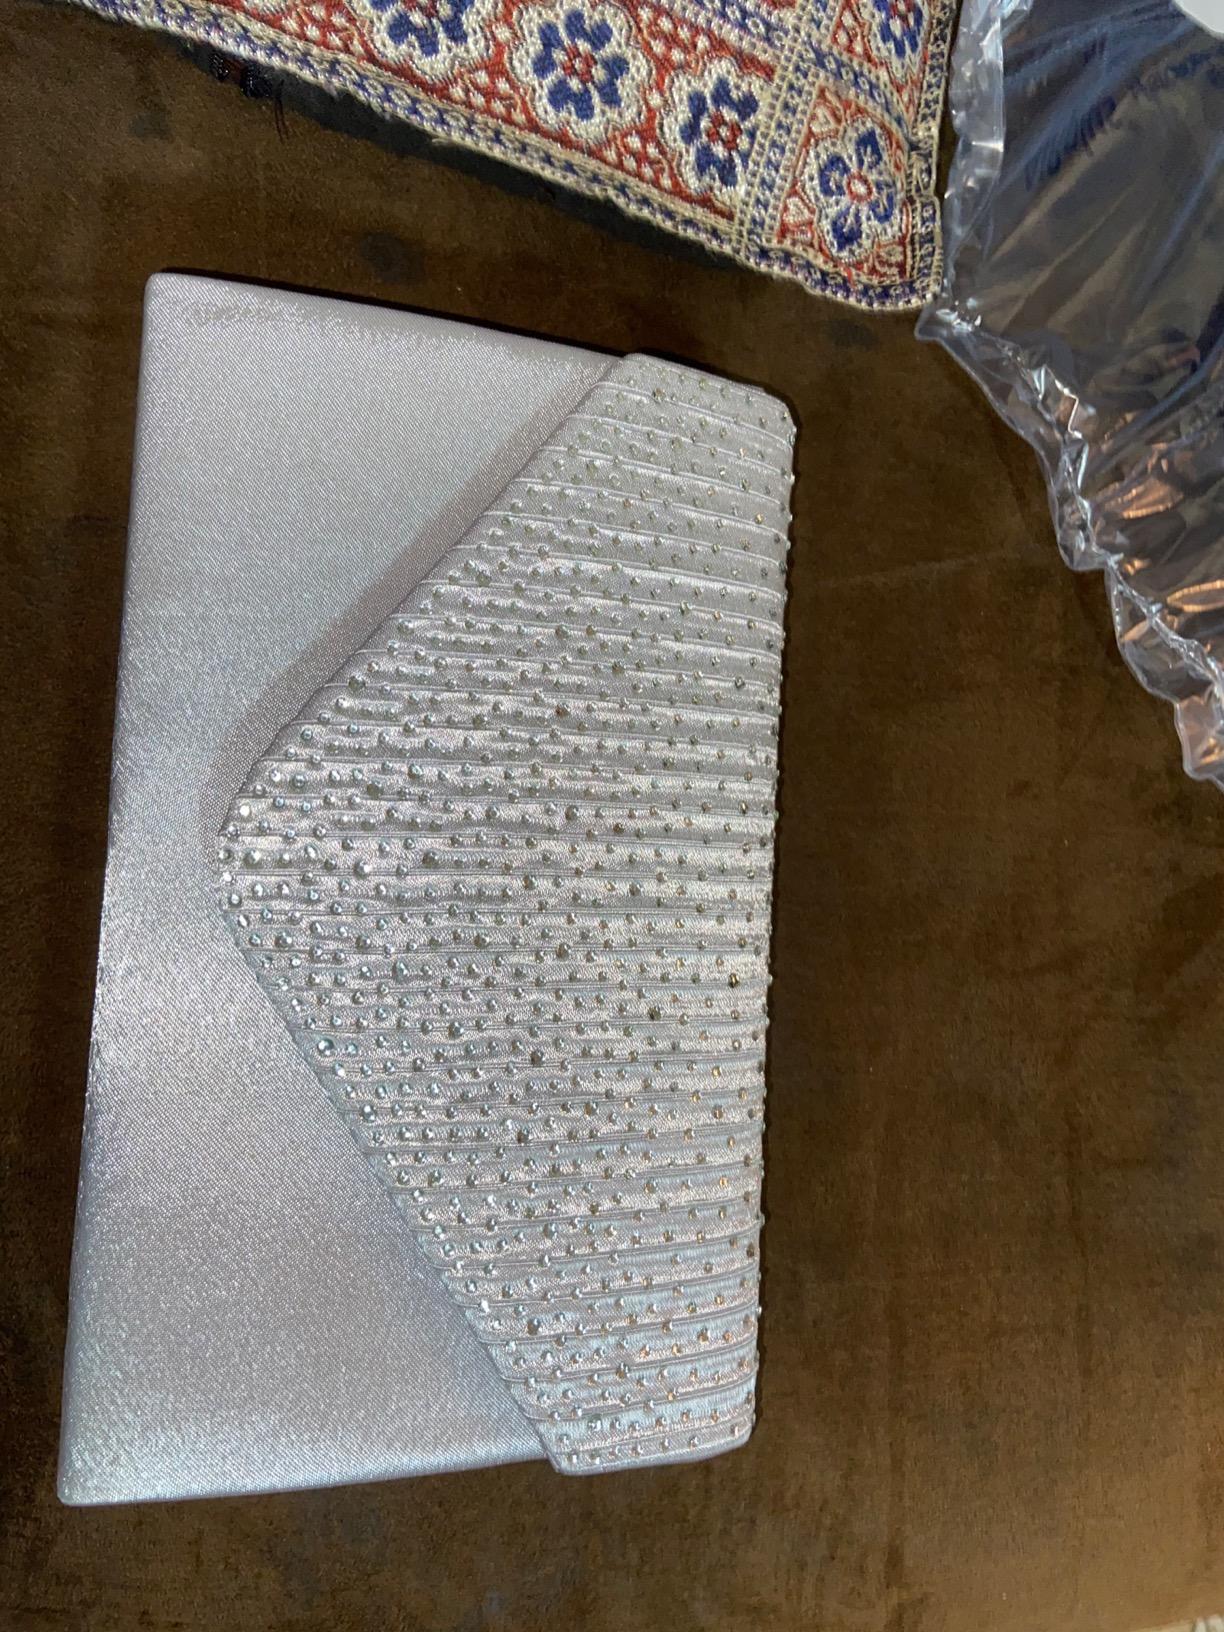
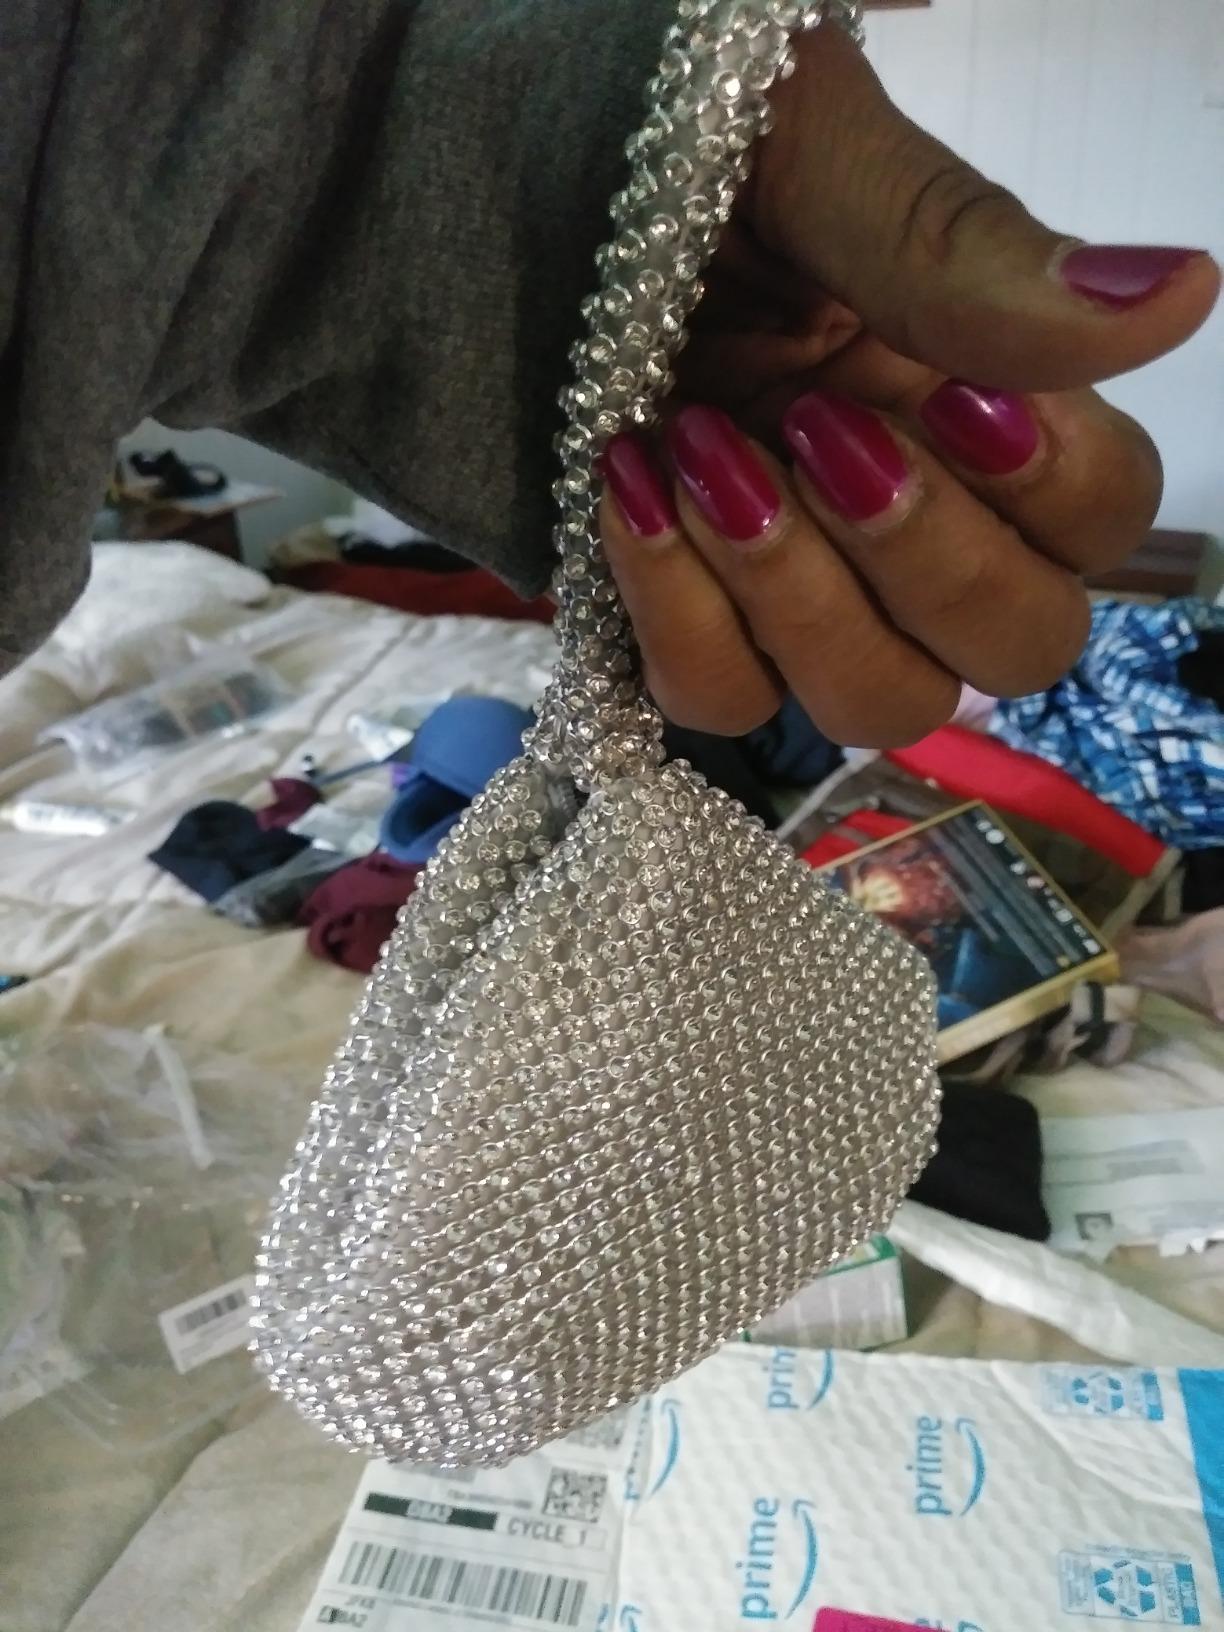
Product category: accessories_handbag
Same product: no